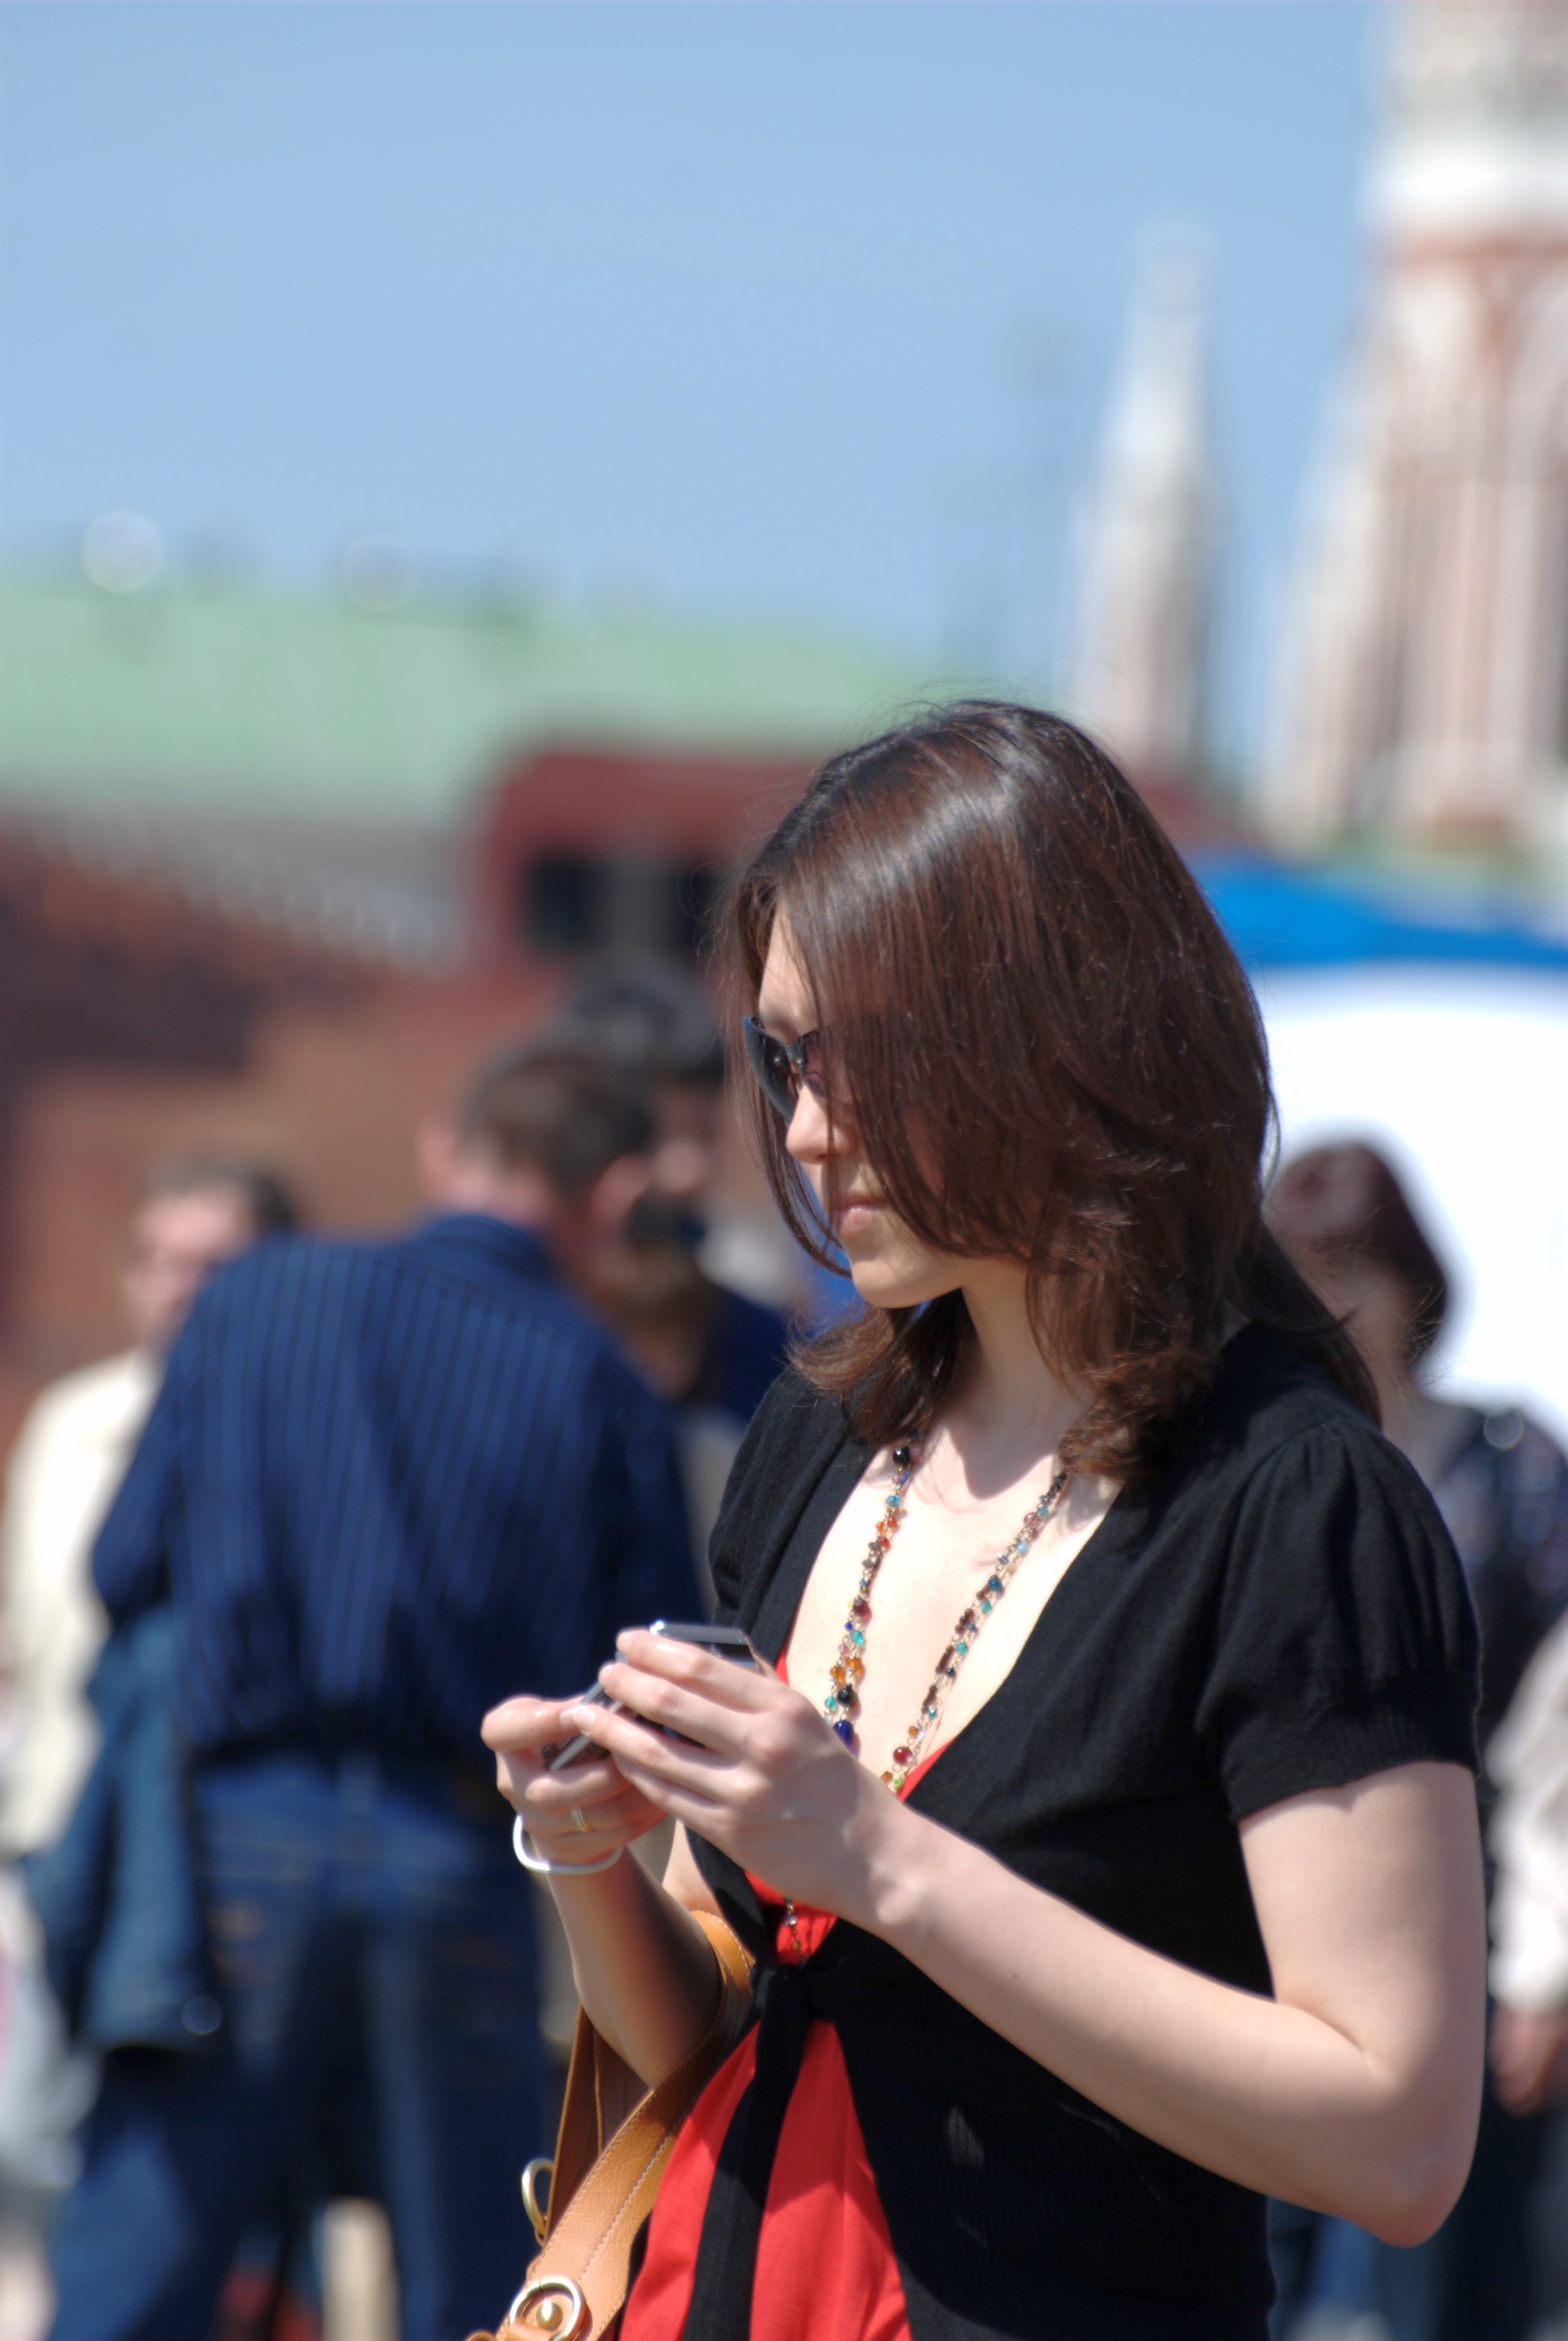
people, girl, woman, street, nikon, lady, candid, girls, cool image, moscow, russia, d80, costume, moskau, nikond80, moscou, concordians, mycameraneverlies